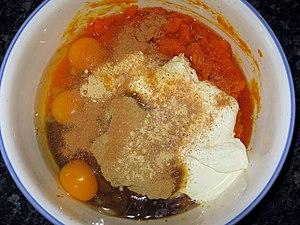
Recette de la tarte à la citrouille, étape 1
La tarte à la citrouille est un dessert traditionnel, souvent consommée en automne et au début de l'hiver, plus particulièrement pendant Thanksgiving et Noël aux États-Unis et au Canada. La citrouille est un symbole de la moisson et se retrouve également lors de la fête d'Halloween.